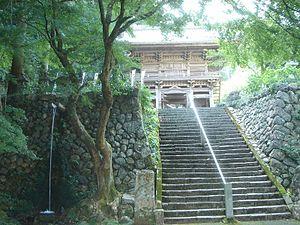
Les trente-trois Kannon de Mino sont une succession de temples bouddhistes au sud de la préfecture de Gifu au Japon. Le nom provient de celui de la province de Mino, l'ancien nom de la région. La liste est créée à l'origine au milieu de l'époque d'Edo.